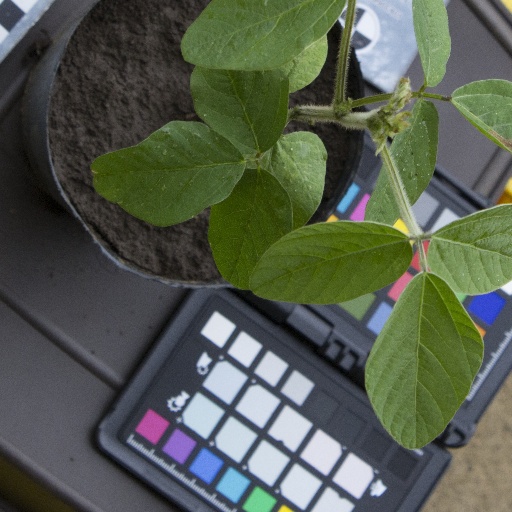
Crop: soybean